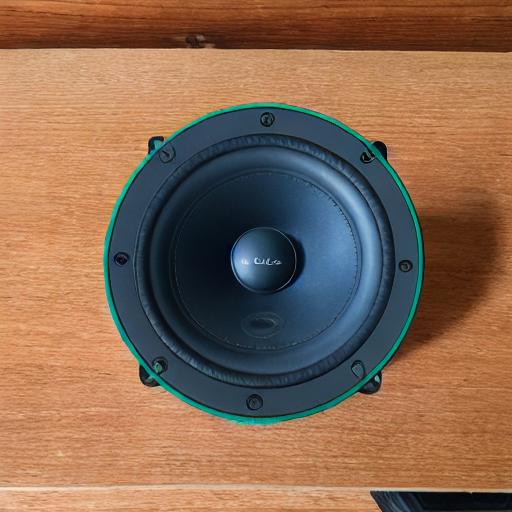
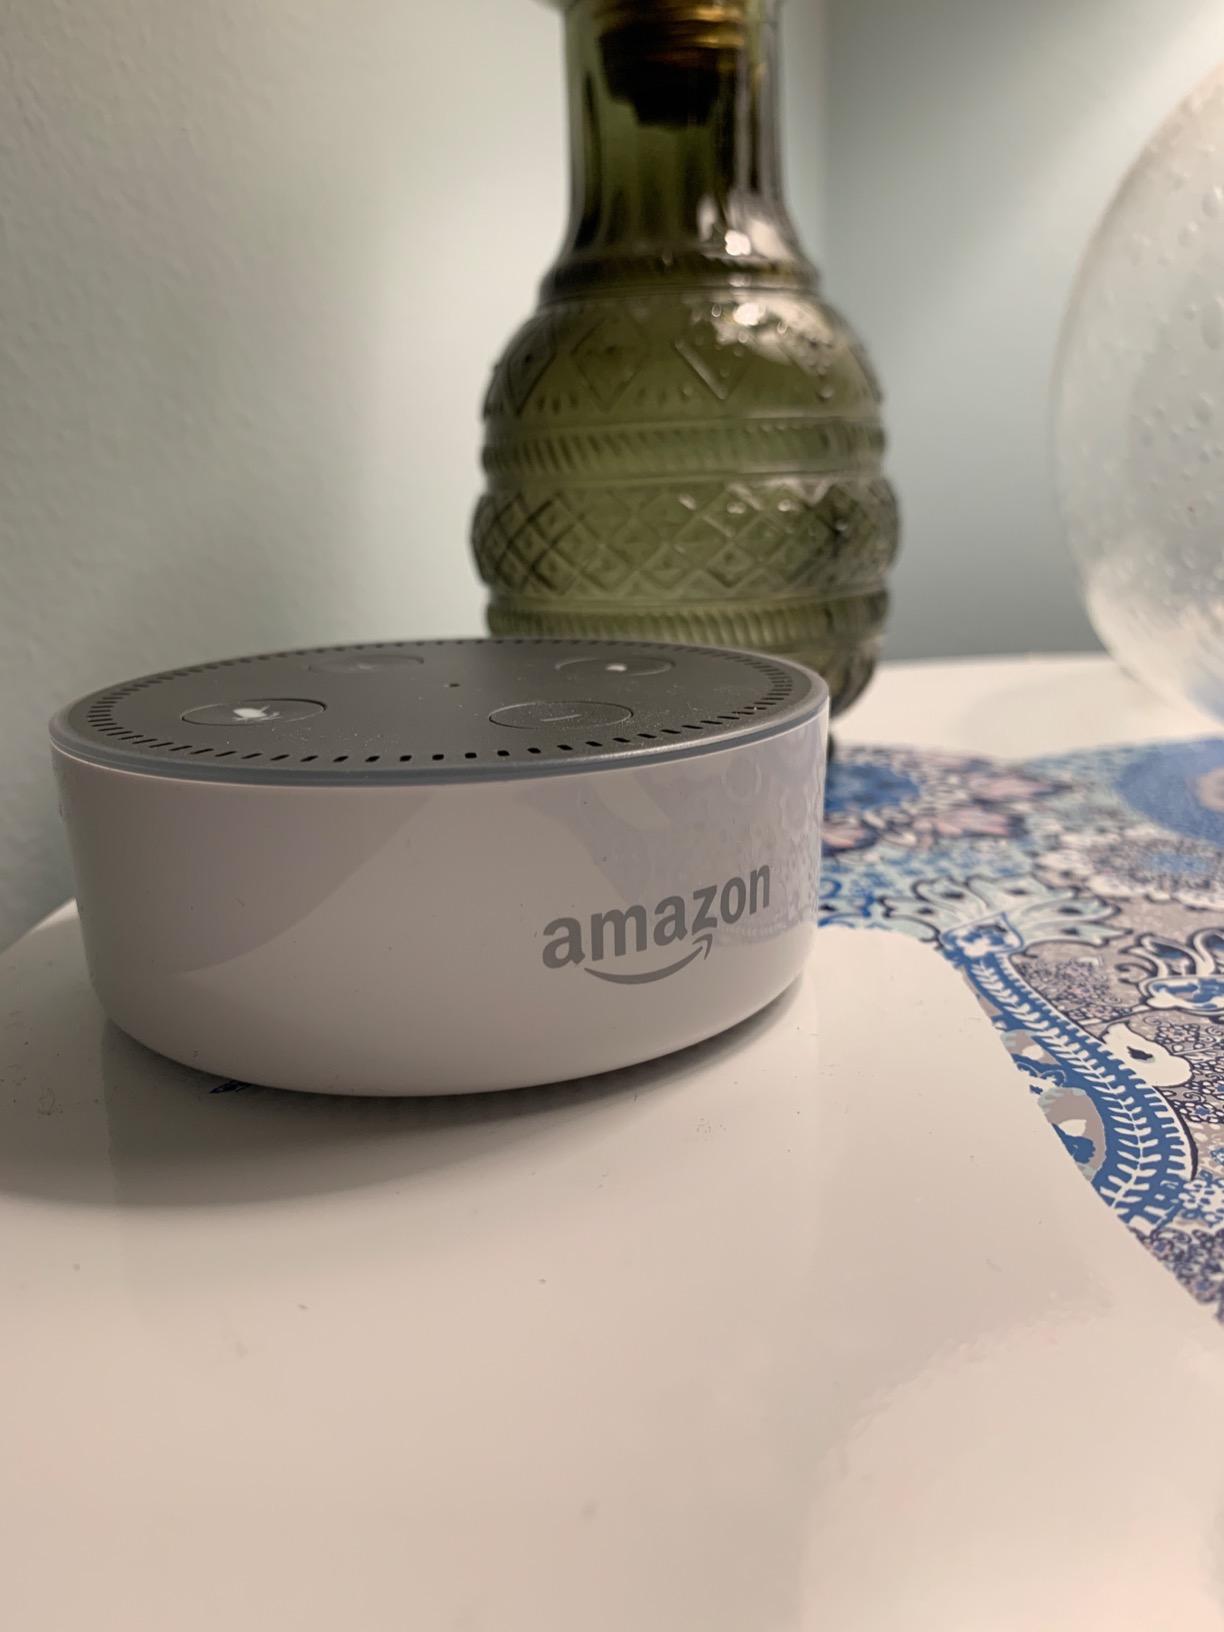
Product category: speaker
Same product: no